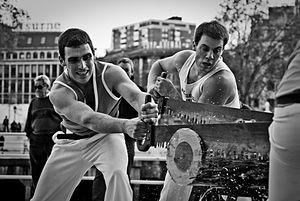
Le terme bûcheronnage sportif désigne un ensemble de sports de force dans lequel les individus pratiquent une ou plusieurs techniques de bûcheronnage dans un cadre de compétition sportive.